Question: Please indicate a possible affordance area of the jump_skateboard that can be used for standing on
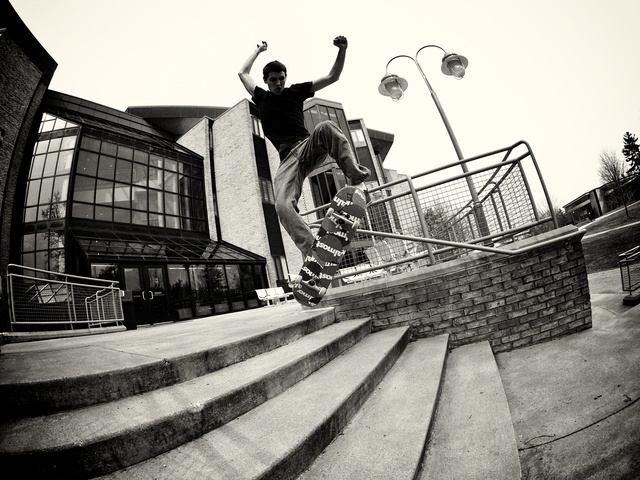
Answer: [283.956, 185.311, 367.61, 314.541]